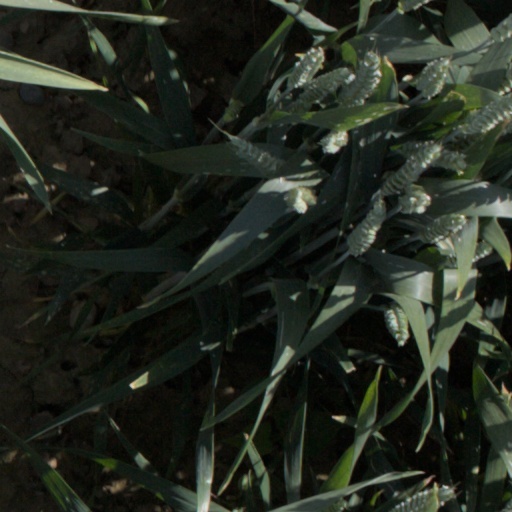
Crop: wheat